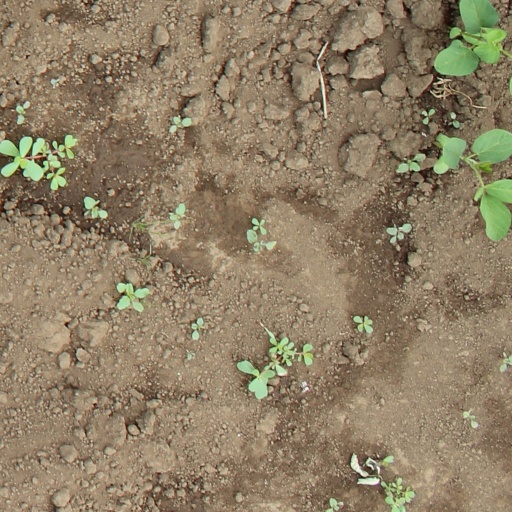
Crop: soybean